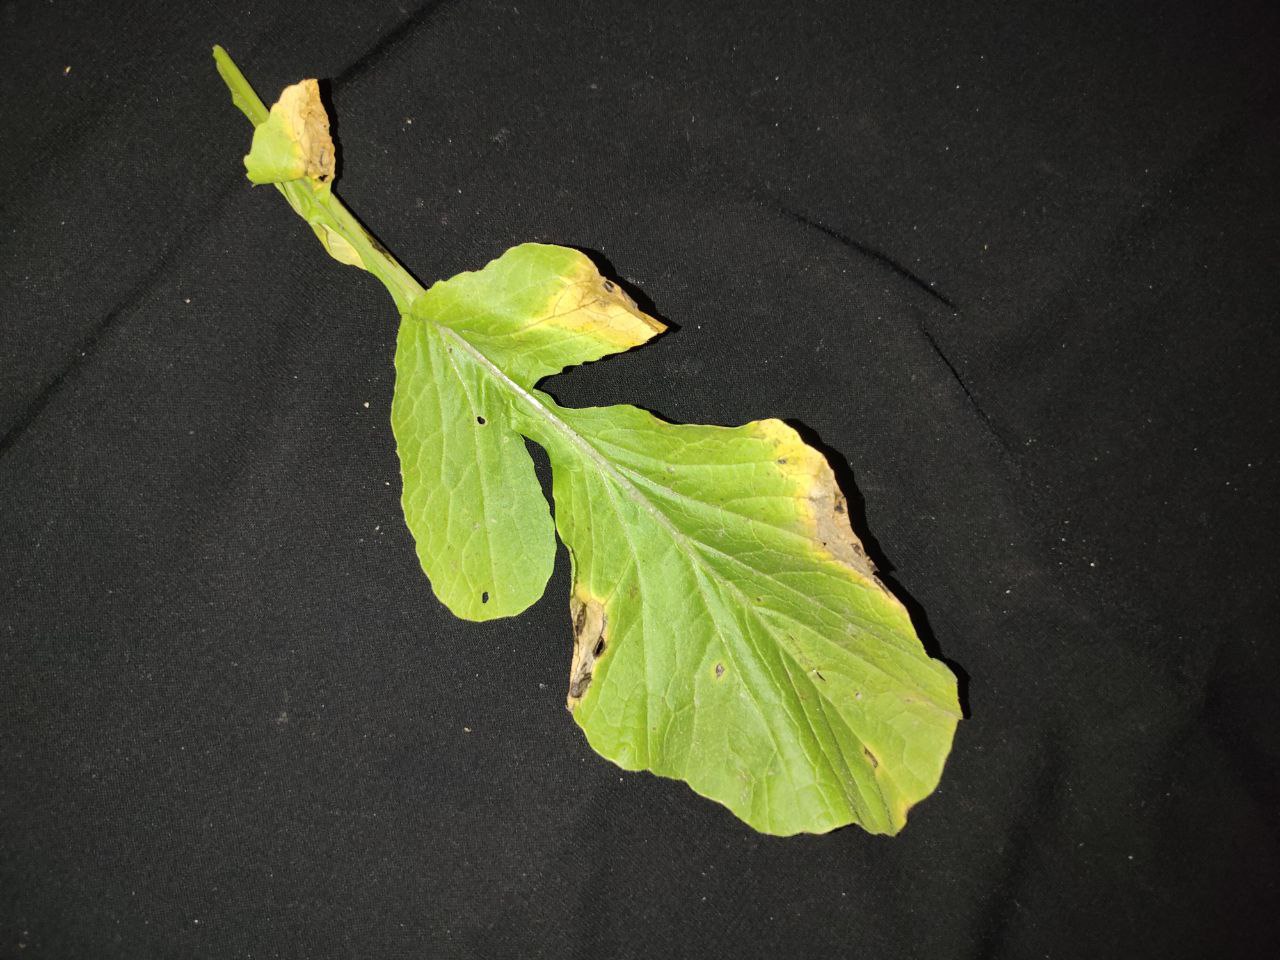
Label: Downey mildew